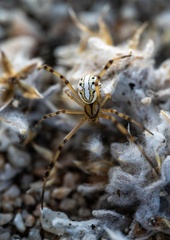
Species: Lactrodectus_hesperus